Antistatic device

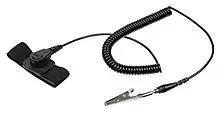
An antistatic wrist strap with crocodile clip.

An antistatic device is any device that reduces, dampens, or otherwise inhibits electrostatic discharge, or ESD, which is the buildup or discharge of static electricity. ESD can damage electrical components such as computer hard drives, and even ignite flammable liquids and gases.